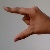
The image shows a hand gesture representing the letter 'Z' in Indian Sign Language.